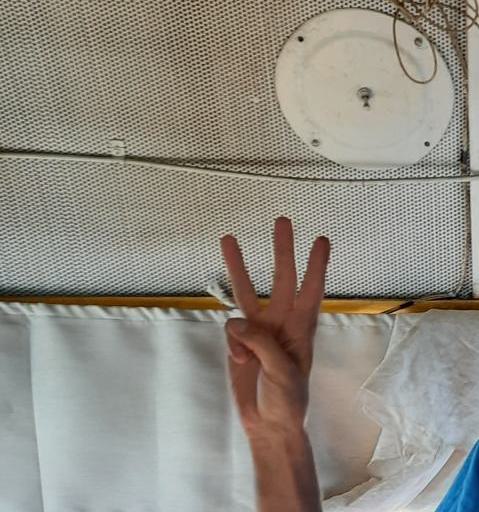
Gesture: three